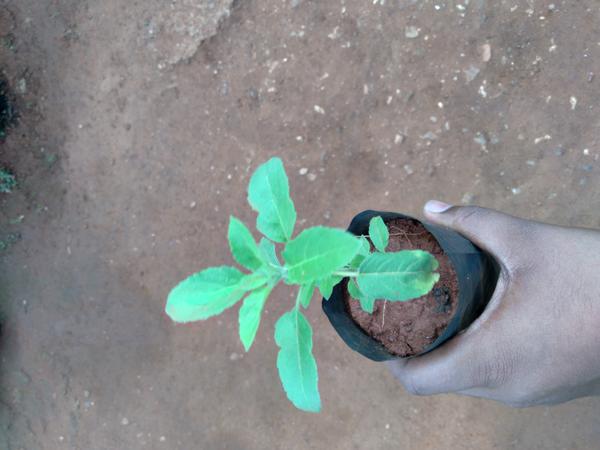
Plant: Tulasi